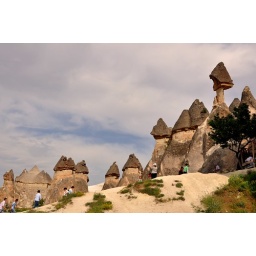
Kapadokia - Sculpted by the wind and water the soft volcanic rock formation. And the wonders of the world of today were created.